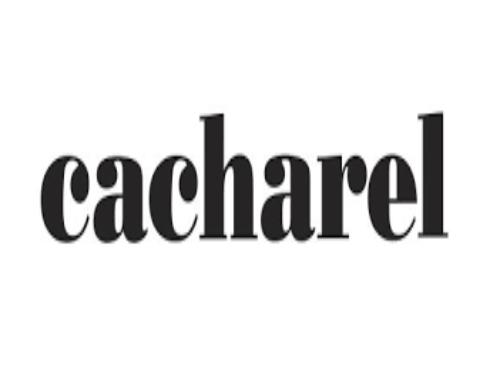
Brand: Cacharel
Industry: Clothes